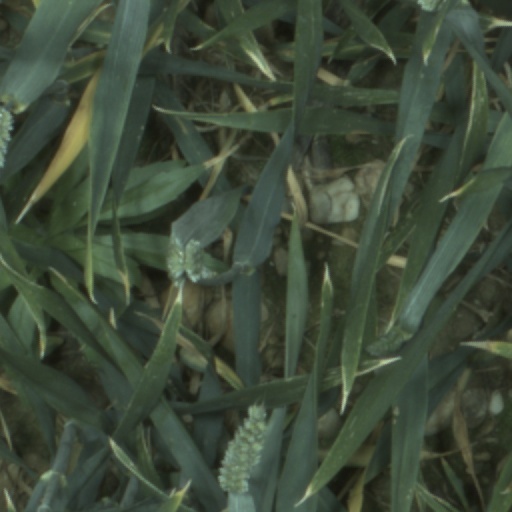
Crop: wheat